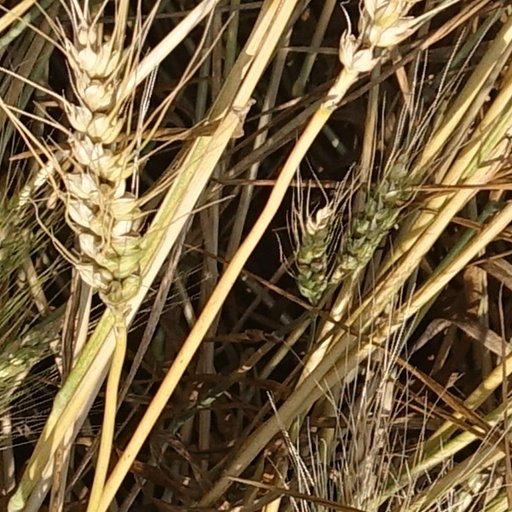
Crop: wheat